Gharial

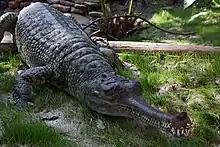
Gharial in a Florida zoo

As of 1999, gharials were also kept in the Madras Crocodile Bank Trust, Mysore Zoo, Jaipur Zoo and Kukrail Gharial Rehabilitation Centre in India.